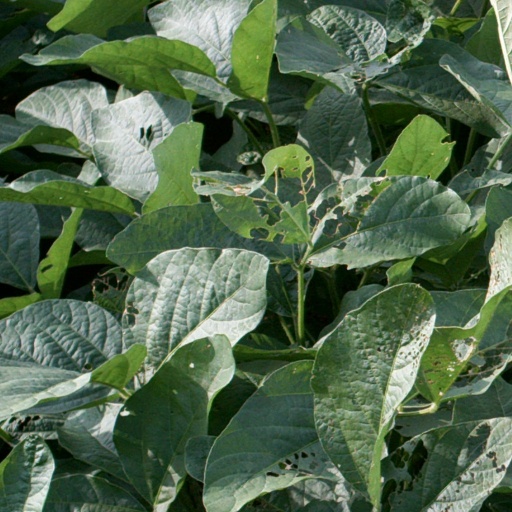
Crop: soybean